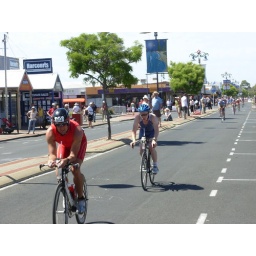
Jus on the bike leg in the main street - second lap.